Agostinho Neto

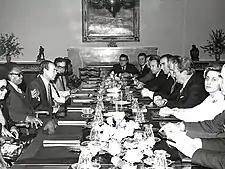
Official Yugoslav-Angolan talks with Marshal Tito in the White Villa, Brijuni Islands, during Neto's visit to SFRY in 1977

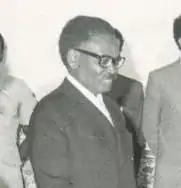
Neto in 1978

In February 1973 Neto and MPLA visited Romania to meet with President Nicolae Ceaușescu on a four day official trip between the 12-16th of February, to discuss political matters in Africa. On the 17th of February Neto visited Bulgaria along with Lucio Lara, Ruth Neto and other party officials where he would also seek support from the Bulgarian authorities, as well meeting with some of the MPLA students in Bulgaria amongst them was also Dino Matrosse - who later would become the MPLA General Secretary. The MPLA delegation will then continue with their official trip to Yugoslavia on the 18-22nd of February to meet with President Josip Broz Tito. Agostinho Neto spends most of his time in 1973 in Europe, where he visits Oslo, in Norway, and on the 2nd of July he is in Geneva. The same year on the 15-16th of July 1973 Tito and Ceausescu meet in Yugoslavia to discuss the situation in Angola, whilst the leader of MPLA attended the 17-19th of July 1973 for the Bulgarian Communist Party Plenum Committee, joined by his sister Ruth Neto and Dino Matrosse, who was studying engineering in Bulgaria.